Taylor Square Substation No. 6 and Underground Conveniences

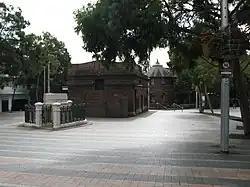
Taylor Square Substation No. 6 and Underground Conveniences, Taylor Square, New South Wales

Taylor Square Substation No.6 and Underground Conveniences is a heritage-listed electrical substation and underground public toilets at the intersection of Taylor Square, Oxford, Forbes and Bourke Streets, in the inner city Sydney suburb of Darlinghurst in the City of Sydney local government area of New South Wales, Australia. Both the substation and the underground conveniences were designed by Robert Hargreave Brodrick and built from 1904 to 1907, with Owen Ridge & Sons building the substation and G. D. Getherson the underground public conveniences. The property is owned by City of Sydney. It was added to the New South Wales State Heritage Register on 2 July 2004. Since 2024 both the substation and the toilet block have been used by Qtopia Sydney as exhibition spaces for LGBTQIA+ history and culture.